CGR 4th Class 4-6-0TT 1882

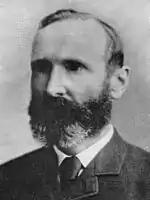
Michael Stephens

The 4th Class 4-6-0TT tank-and-tender locomotive of 1880 had been designed by Michael Stephens, at that stage the Locomotive Superintendent of the Western System of the Cape Government Railways (CGR) in Cape Town. This improved version was delivered to the CGR in 1882 and 1883. The contracts for their construction were divided between Robert Stephenson and Company and Neilson and Company. Neilson's built thirty-five locomotives with Joy valve gear.